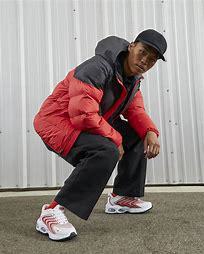
Brand: Nike
Model: Air Max TW